Schneider Euro PC

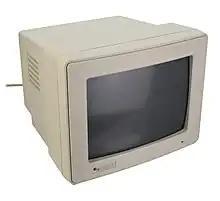
Schneider MM12 Monochrome Monitor

The Schneider Euro PC was a PC compatible home computer, introduced in 1988 by the Schneider Computer Division.